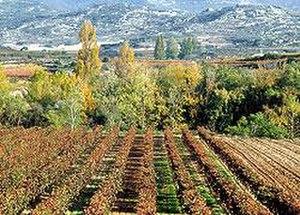
Longtemps, la viticulture fut une spécialité de quelques pays — dont la Grèce, l'Italie, la France, l'Allemagne, l'Espagne et le Portugal — mais aujourd'hui, une cinquantaine de pays peuvent disputer à l'Europe le privilège de planter des vignes et de récolter du vin. La tradition biblique selon laquelle la divinité aurait accordé à Noé échoué sur le mont Ararat le privilège de planter la vigne recouvre une réalité historique puisque les premières vignes cultivées pendant l'Antiquité l'ont été dans le Croissant fertile. Toutefois, les recherches scientifiques ont prouvé que les premières vinifications se sont faites dans l'actuelle Géorgie il y a près de 8'000 ans.